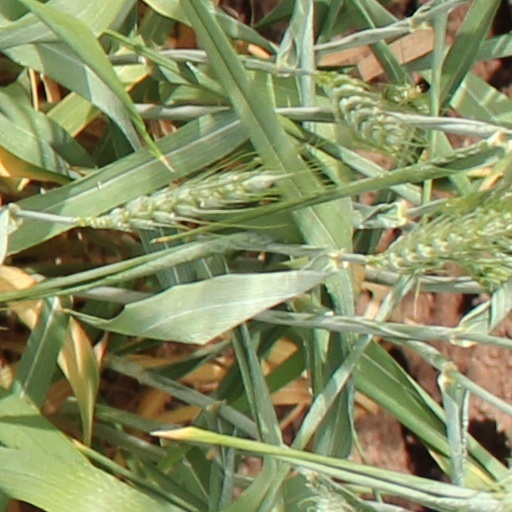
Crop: wheat